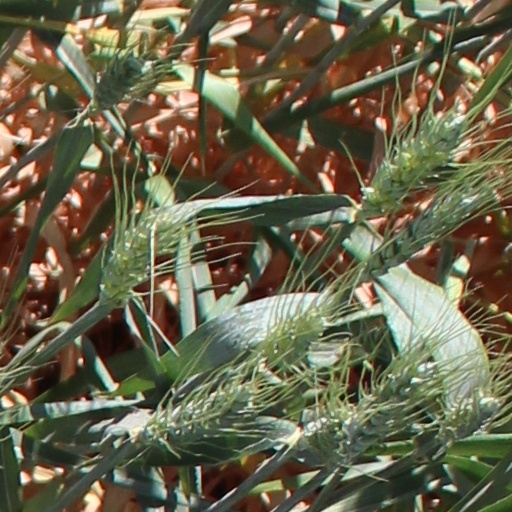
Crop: wheat